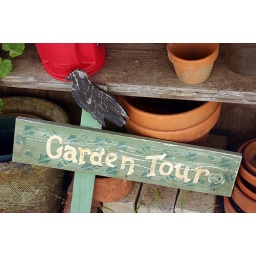
Colors and textures and another wooden sign that is yet to be 'planted' in the yard.